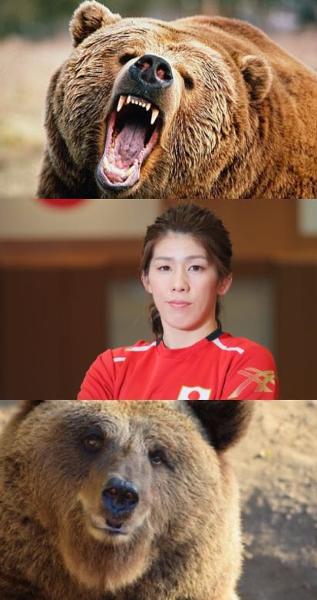
回答: 「SECOMなんてきかねーよ!」「あら、じゃあALSOKならどうかしら?」「...すみませんでした...。」